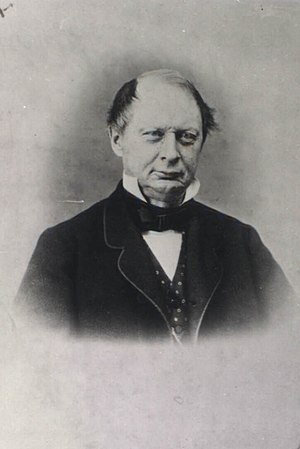
Hartwig von Linstow
Hartwig von Linstow
Hartwig Christian Wilhelm von Linstow var en dansk-tysk embedsmand.